River Glass, Strathglass

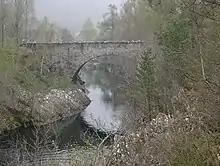
Fasnakyle Bridge

Following the Scottish Reformation in 1560, the modern site of the Fasnakyle bridge was for many years the location of a secret Mass house whose parishioners were served, like the rest of the Catholic population of Strathglass, by outlawed "heather priests" of the Society of Jesus. According to Odo Blundell, the Mass house was situated so that it could only be approached by a Mass path, "leading from the lower end of Strathglass, eighteen miles distant."